Papilio bootes

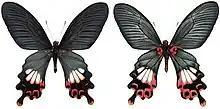
"P. b. mindoni", Chudu Razi Hills, north-east Burma

Male upperside velvety black. Forewing with pale internervular streaks that do not reach the terminal margin and only obscurely extend into the cell. Hindwing with similar streaks in interspaces 5 and 6, but the ground colour of the cell and of the lower and posterior portions of the wing uniform; interspaces 3 and 4 with elongate somewhat oval white spots at base, an admarginal red spot at tornus and at apex of interspace 2, and similar white spots intermixed with a few reddish scales as follows: one at apex of interspace 3, two near apex of tail, one on each side of vein 4, and a fourth at apex of interspace 4; the cilia black, touched with white in the middle of the interspaces; over the red tornal spot is a minute red crescent mark. Underside similar; the pale adnervular streaks on the forewing are more prominent and extend well into the cell; two or three red spots at extreme base of costa. Hindwing: ground colour as on the upperside, but in interspaces 6 and 7 silky black with a slight greenish lustre: markings as on the upperside, but the base of the wing dark red crossed by the black veins, the tornal red spot with a much broader lunular mark above it, and similar lunules above the admarginal spots in interspaces 2 and 3, that in 3 sometimes confluent with the admarginal spot. Antennae, thorax posteriorly and abdomen black; head and thorax in front red; beneath: the palpi, thorax and abdomen red, the latter two with black markings.